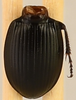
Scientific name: Cyclotrachelus torvus
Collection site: Northern Great Plains Research Laboratory NEON (NOGP), plot NOGP_001